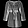
Label: Shirt